Suwałki Gap

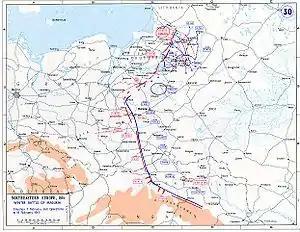
Frontlines on 18 February 1915, during the Second Battle of the Masurian Lakes, waged in the Suwałki Gap area

Following World War II, the vicinity of Königsberg, renamed Kaliningrad shortly after the war, was incorporated as part of the Russian SFSR, part of the Soviet Union, and became a closed area for most of the Soviet era. Lithuania became a Union republic within the USSR, while Poland came under the Soviet sphere of influence and joined the Warsaw Pact. Until the dissolution of the Soviet Union, Poland's only eastern and northern neighbour was the USSR, thus, as in the interwar period, the region mattered little in military terms. This changed after 1991, when Kaliningrad Oblast became a semi-exclave of Russia, sandwiched between Poland and Lithuania, both of which are neighbours with Belarus. Neither borders the "mainland" part of Russia.